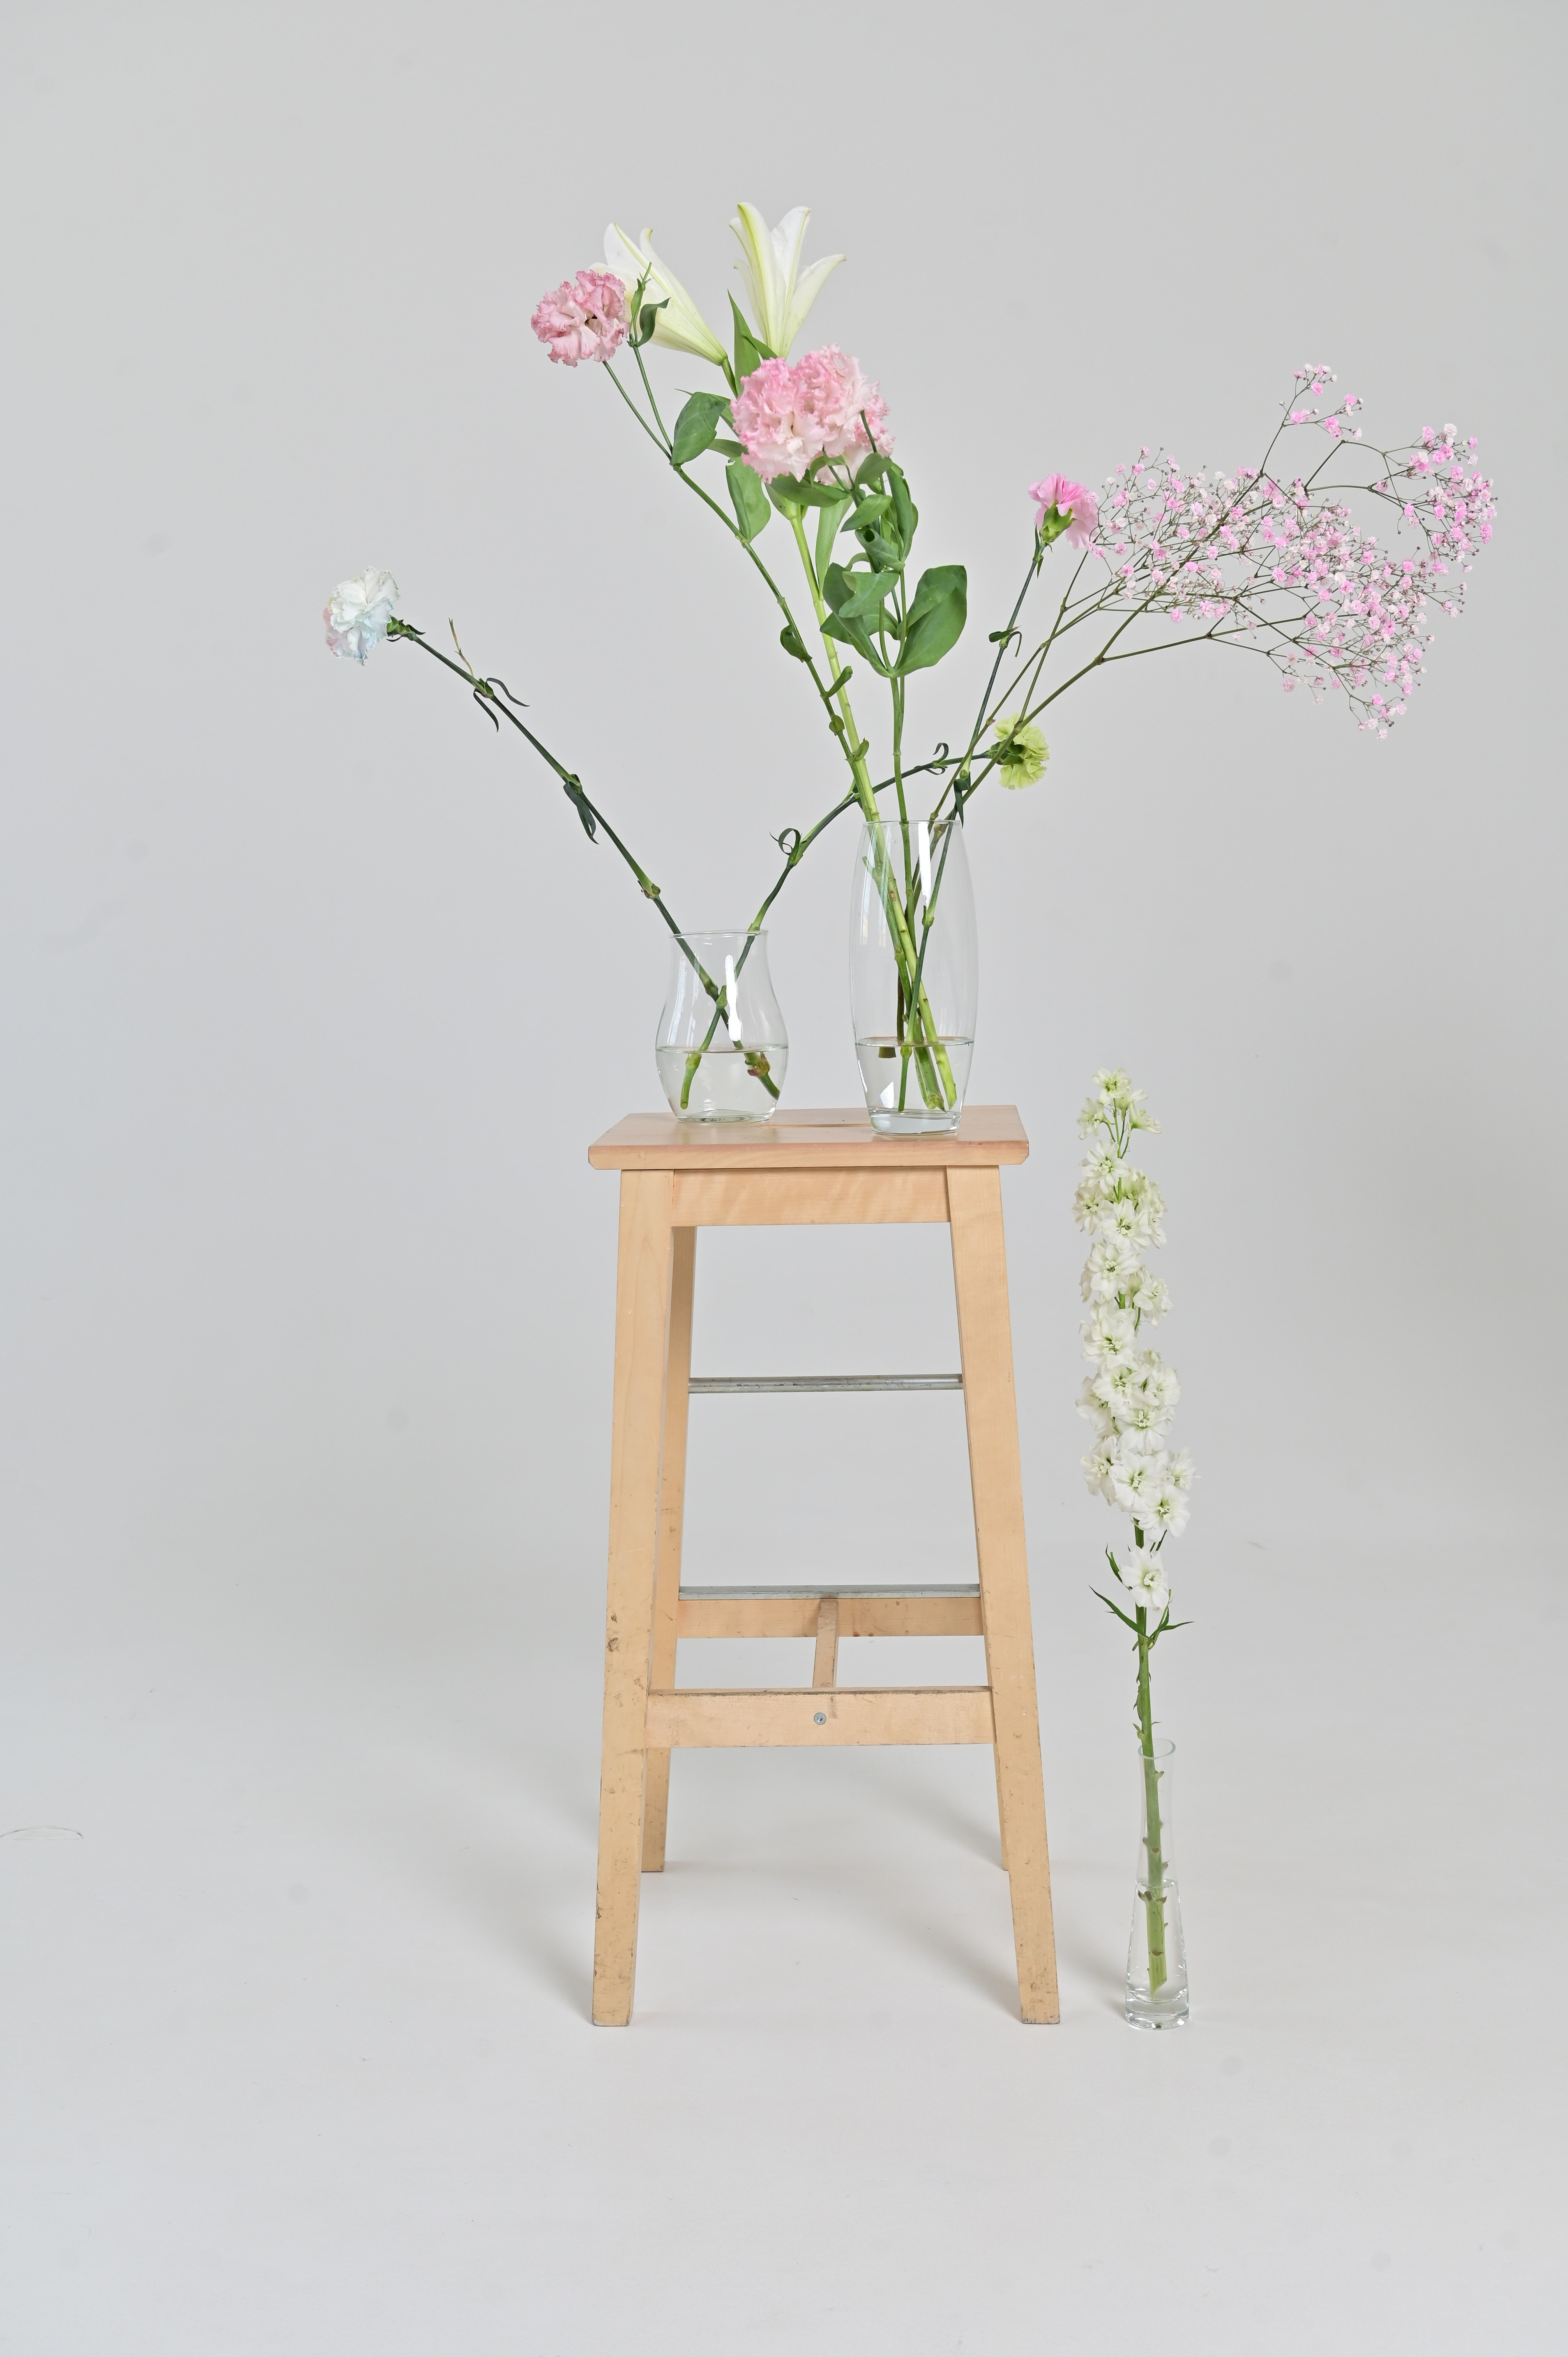
natural, flower, plant, flowerpot, creative arts, art, twig, outdoor table, vase, petal, artificial flower, flower arranging, wood, terrestrial plant, Pedicel, stool, flowering plant, cut flowers, outdoor furniture, rectangle, houseplant, annual plant, artifact, shrub, floral design, bouquet, floristry, grass, magenta, still life photography, plant stem, armrest, still life, rose, herb, garden, Hybrid tea rose, plywood, herbaceous plant, coquelicot, moth orchid, table, peach, sitting, shelf